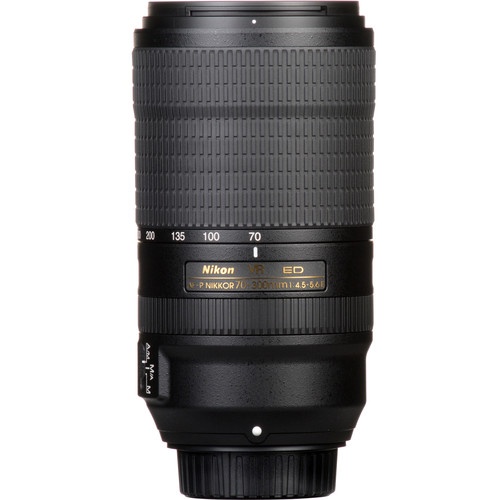
Nikkor AF-P 70-300 f/4.5-5.6E ED VR Lens
Brand: Nikon
Category: Cameras & Optics > Camera & Optic Accessories > Camera & Video Camera Lenses